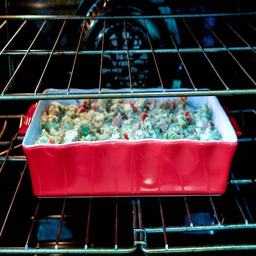
mixture transferred to a baking dish in the oven .